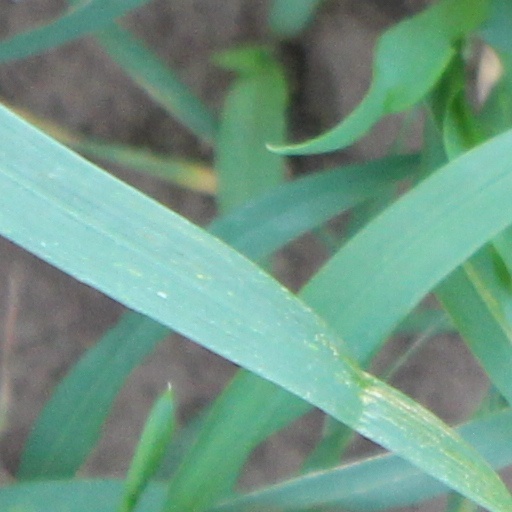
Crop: wheat